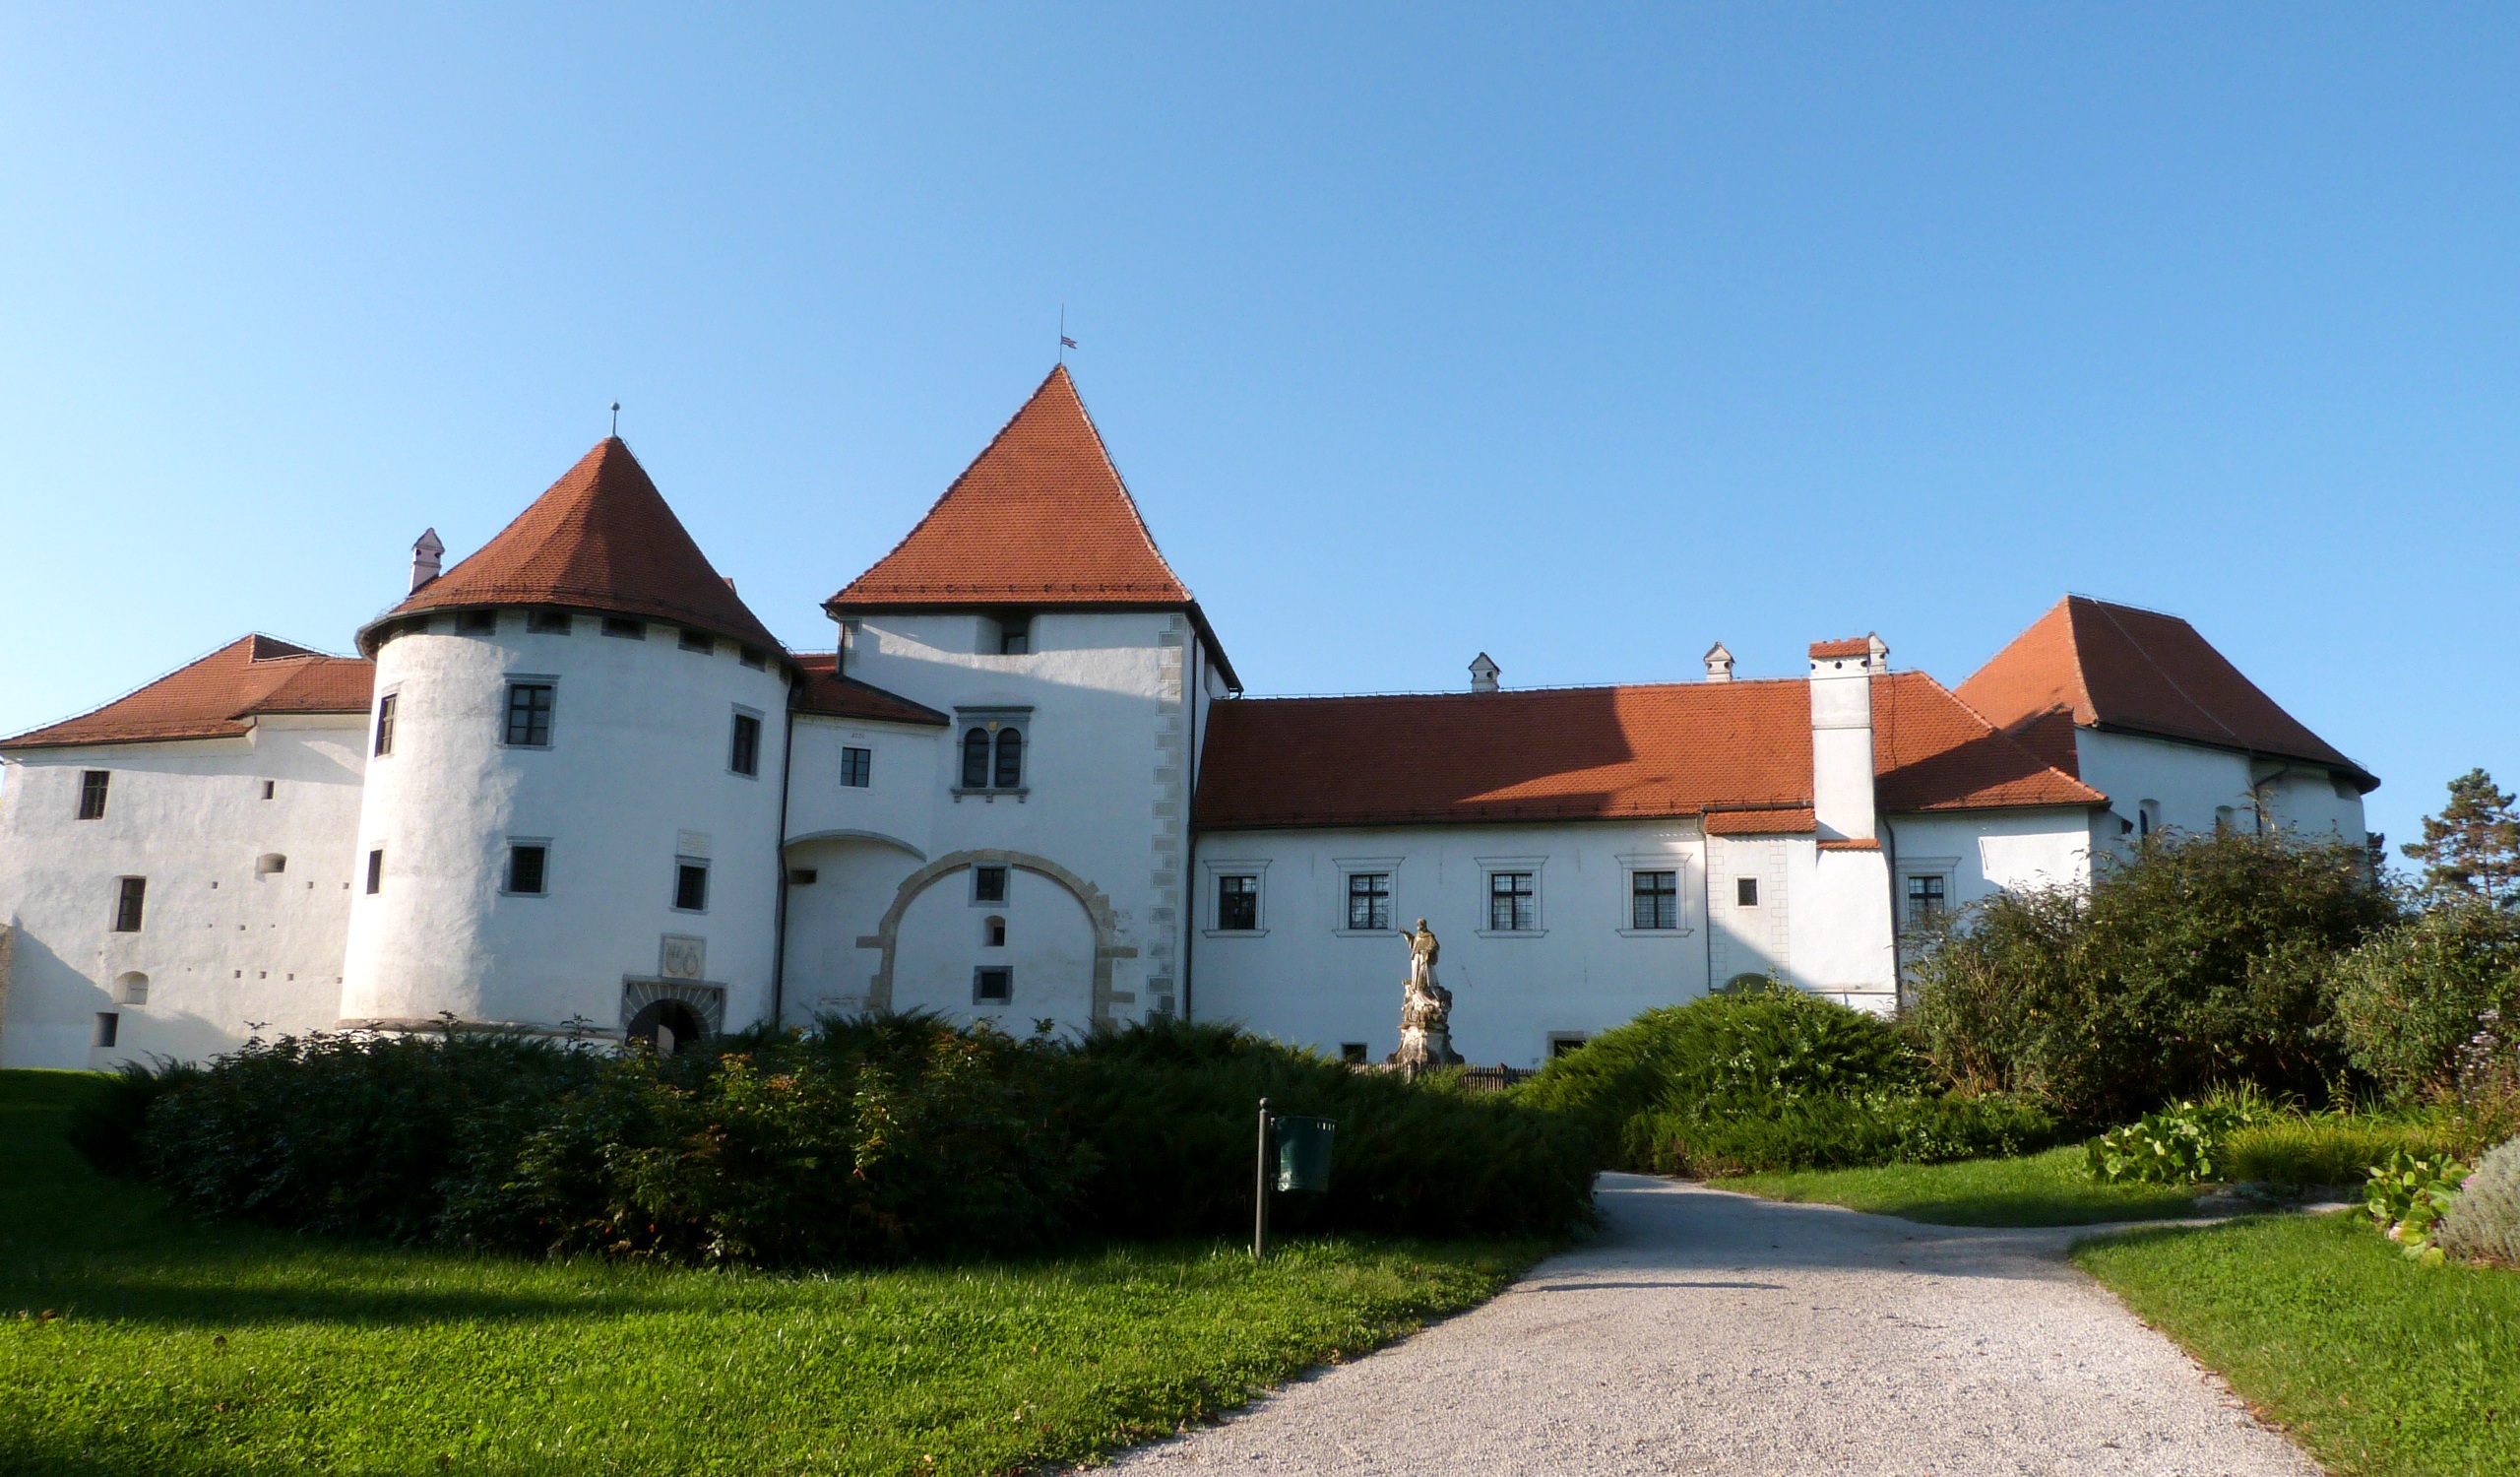
villa, house, town, building, chateau, old, cottage, facade, property, fortress, croatia, farmhouse, estate, manor house, real estate, varazdin